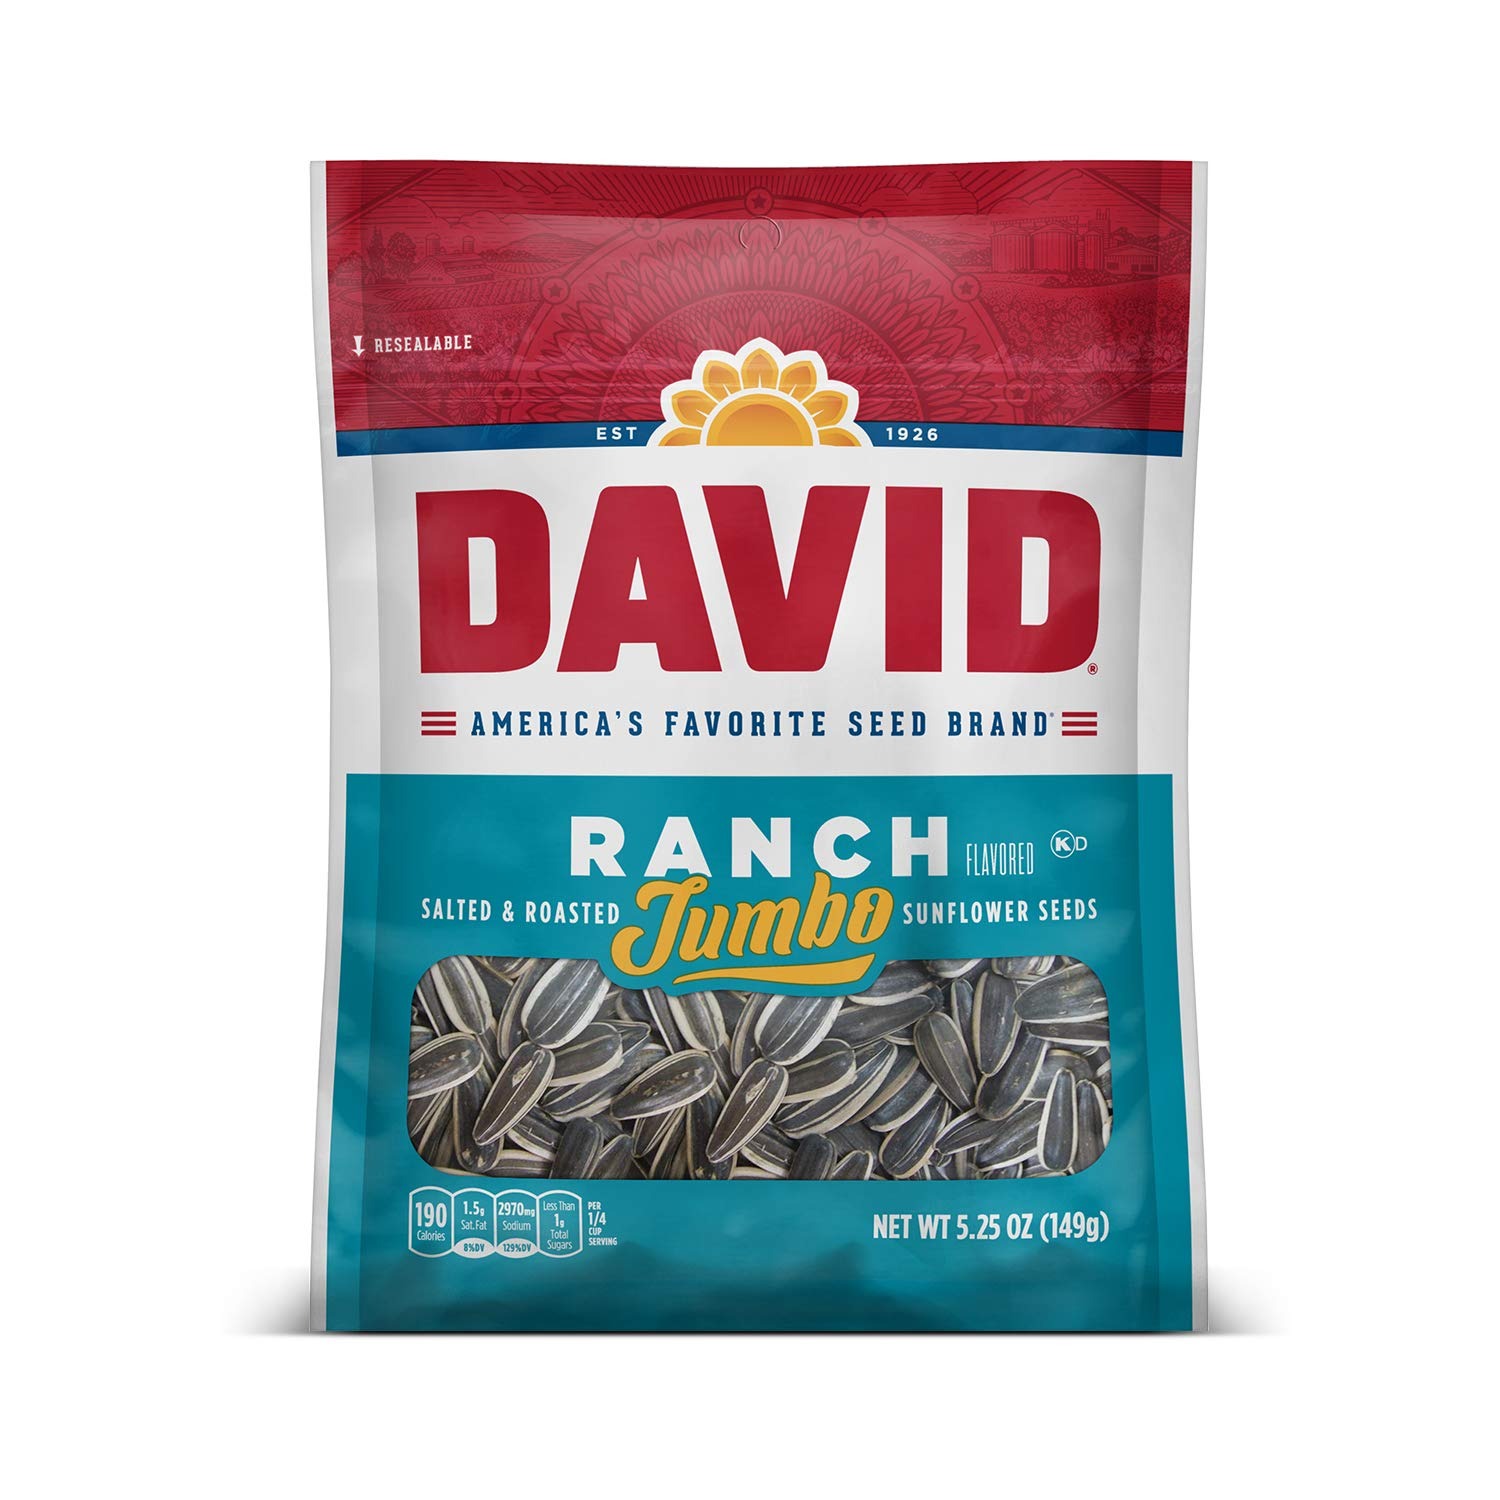
Item Name: DAVID Seeds Roasted & Salted Ranch Jumbo Sunflower Seeds, Keto Friendly, 5.25 oz
Bullet Point 1: Saddle up and savor our rich, roasted Ranch flavor.
Bullet Point 2: Each serving of David Sunflower seeds provides a good source of vitamin E.
Bullet Point 3: A great snack choice at the game, on-the-go or anytime you crave a fun, tasty snack!
Bullet Point 4: Keto Friendly Snack – 3g net carbs (5g total carbs minus 2g dietary fiber), and 0g added sugar per serving
Bullet Point 5: ASGR1
Bullet Point 6: Keto Friendly Snack – 3g net carbs (5g total carbs minus 2g dietary fiber), and 0g added sugar per serving
Value: 5.25
Unit: Ounce

Price: 2